ABC Motors

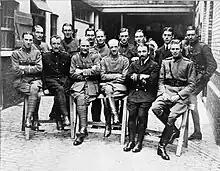
Lt. Ronald Charteris (7th from left, standing) with fellow officers of the Royal Flying Corps c 1913

The ABC radial aero engines of the World War I period were extremely advanced for their time, and were initially thought to be very promising indeed. Unfortunately they were all more or less plagued by problems – and although a number of types for the Royal Air Force were designed around ABC engines (especially the ill-fated "Dragonfly") none saw squadron service with the RAF.